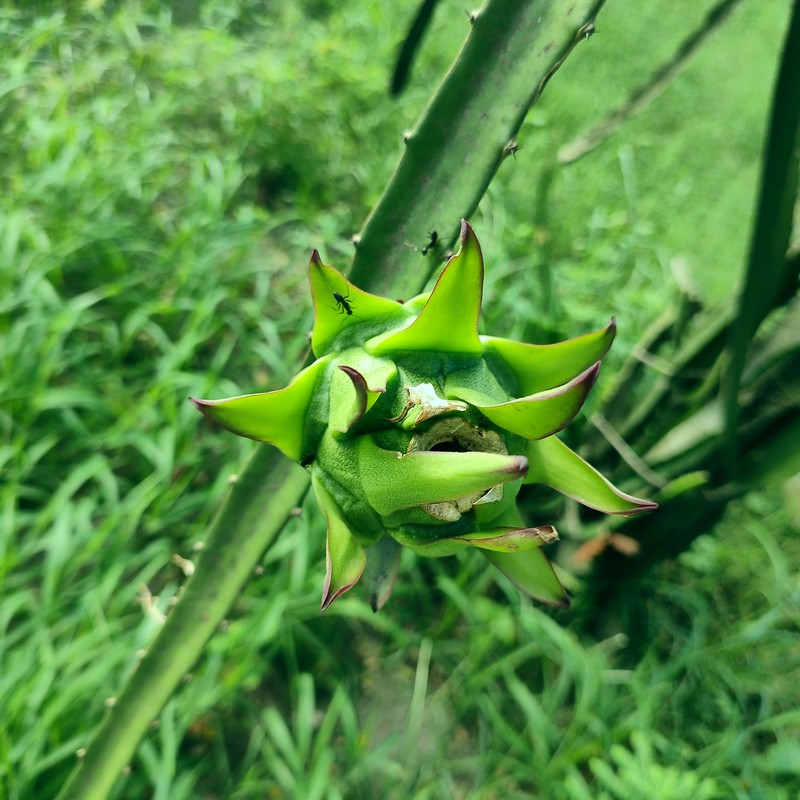
Label: Immature Dragon Fruit